El Paso International Airport

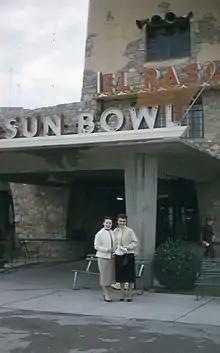
Terminal entrance in 1957

Standard Air Lines began the first scheduled commercial passenger and mail service to El Paso on February 4, 1928, with a route to Los Angeles making stops in Douglas, Tucson, and Phoenix, Arizona. The carrier began using a Fokker F-7 aircraft and soon upgraded to a Fokker F-10 trimotor. Maddux Air Lines soon followed beginning service on February 23, 1929, with nearly the same route as Standard Air Lines however Maddux continued on from Los Angeles to San Francisco. Maddux used a Ford trimotor aircraft but the service ended later in 1929 by the time of the great stock market crash. Western Air Express replaced Standard on the route to Los Angeles for a short time in 1930 and extended service eastward from El Paso to Dallas stopping at Big Spring, Abilene, and Fort Worth, Texas. American Airways then took over the route beginning on October 15, 1930, and later extended the route eastward all the way to New York, stopping at Little Rock, Memphis, Nashville, and Washington D.C. as well as several other points. The carrier changed its name to American Airlines in 1934. Douglas DC-3 aircraft were primarily used in the latter 1930s through 1940s followed by Convair 240's and Douglas DC-6's in the 1950s. A new route to Monterrey and Mexico City, Mexico was flown from 1943 through 1957 and direct service to San Francisco was added in 1948. Through the 1950s, American partnered with Continental Airlines offering an interchange service where American's flights from Los Angeles and San Francisco, stopping in Phoenix, would continue eastward through El Paso as Continental's flights to San Antonio and Houston using the same Douglas DC-6 aircraft. The interchange flights ended in 1961 when American received its own authority to serve the El Paso-San Antonio-Houston route. American Boeing 707 and Boeing 727 jets began serving El Paso in the early 1960s and widebody Douglas DC-10 jets began service on nonstop flights to Dallas in 1972. The stop at Douglas, Arizona, on westbound flights ended in the mid-1960s and new nonstop service to Chicago was added in 1969. Direct flights to San Antonio, Houston, Tucson, and San Francisco ended after airline deregulation in 1978 and American's service to Dallas, Chicago, Phoenix, and Los Angeles continues today.